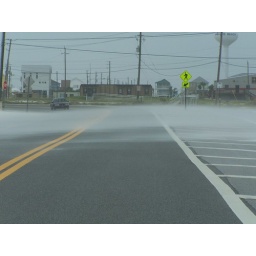
Sand blowing across Navarre beach highway during the storm in Florida